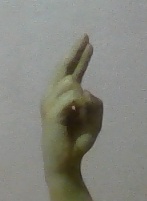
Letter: zay